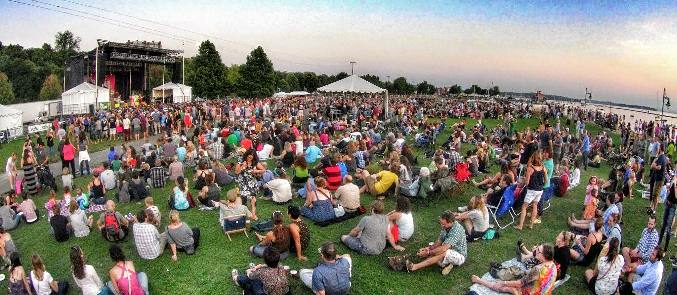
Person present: Yes